Killing Time (1998 film)

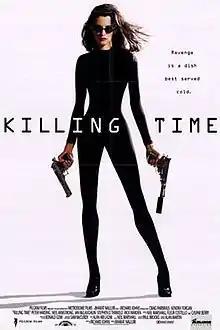

Killing Time is a 1998 British crime film written by Neil Marshall and directed by Bharat Nalluri.